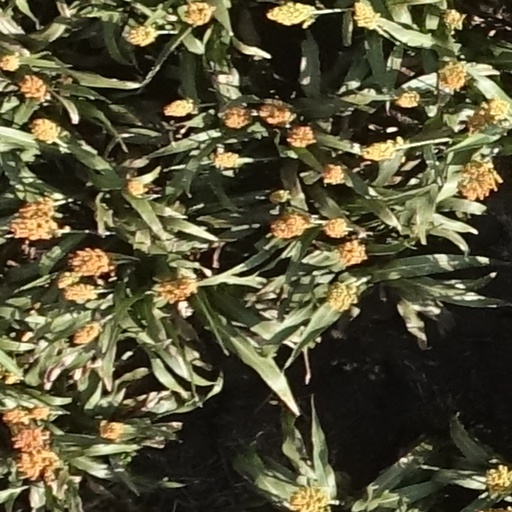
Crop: sorghum